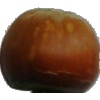
Label: Nut Forest 1